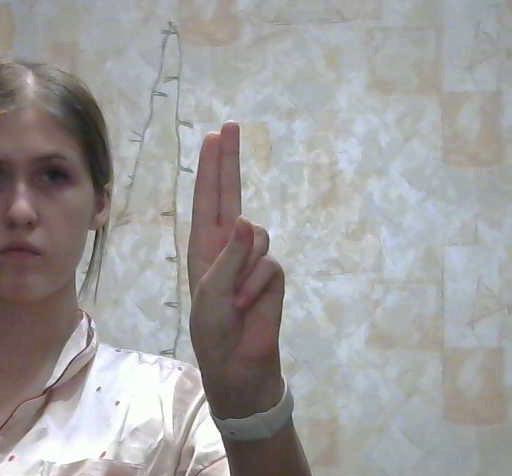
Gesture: two_up